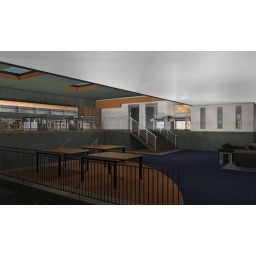
Upstairs without supports. Presidents office on right with windows looking over offices second floor.